Rally Hill

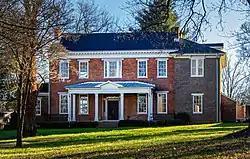
Rally Hill

Rally Hill is a historic mansion in Columbia, Tennessee, U.S.. It has been listed on the National Register of Historic Places since August 16, 1984.